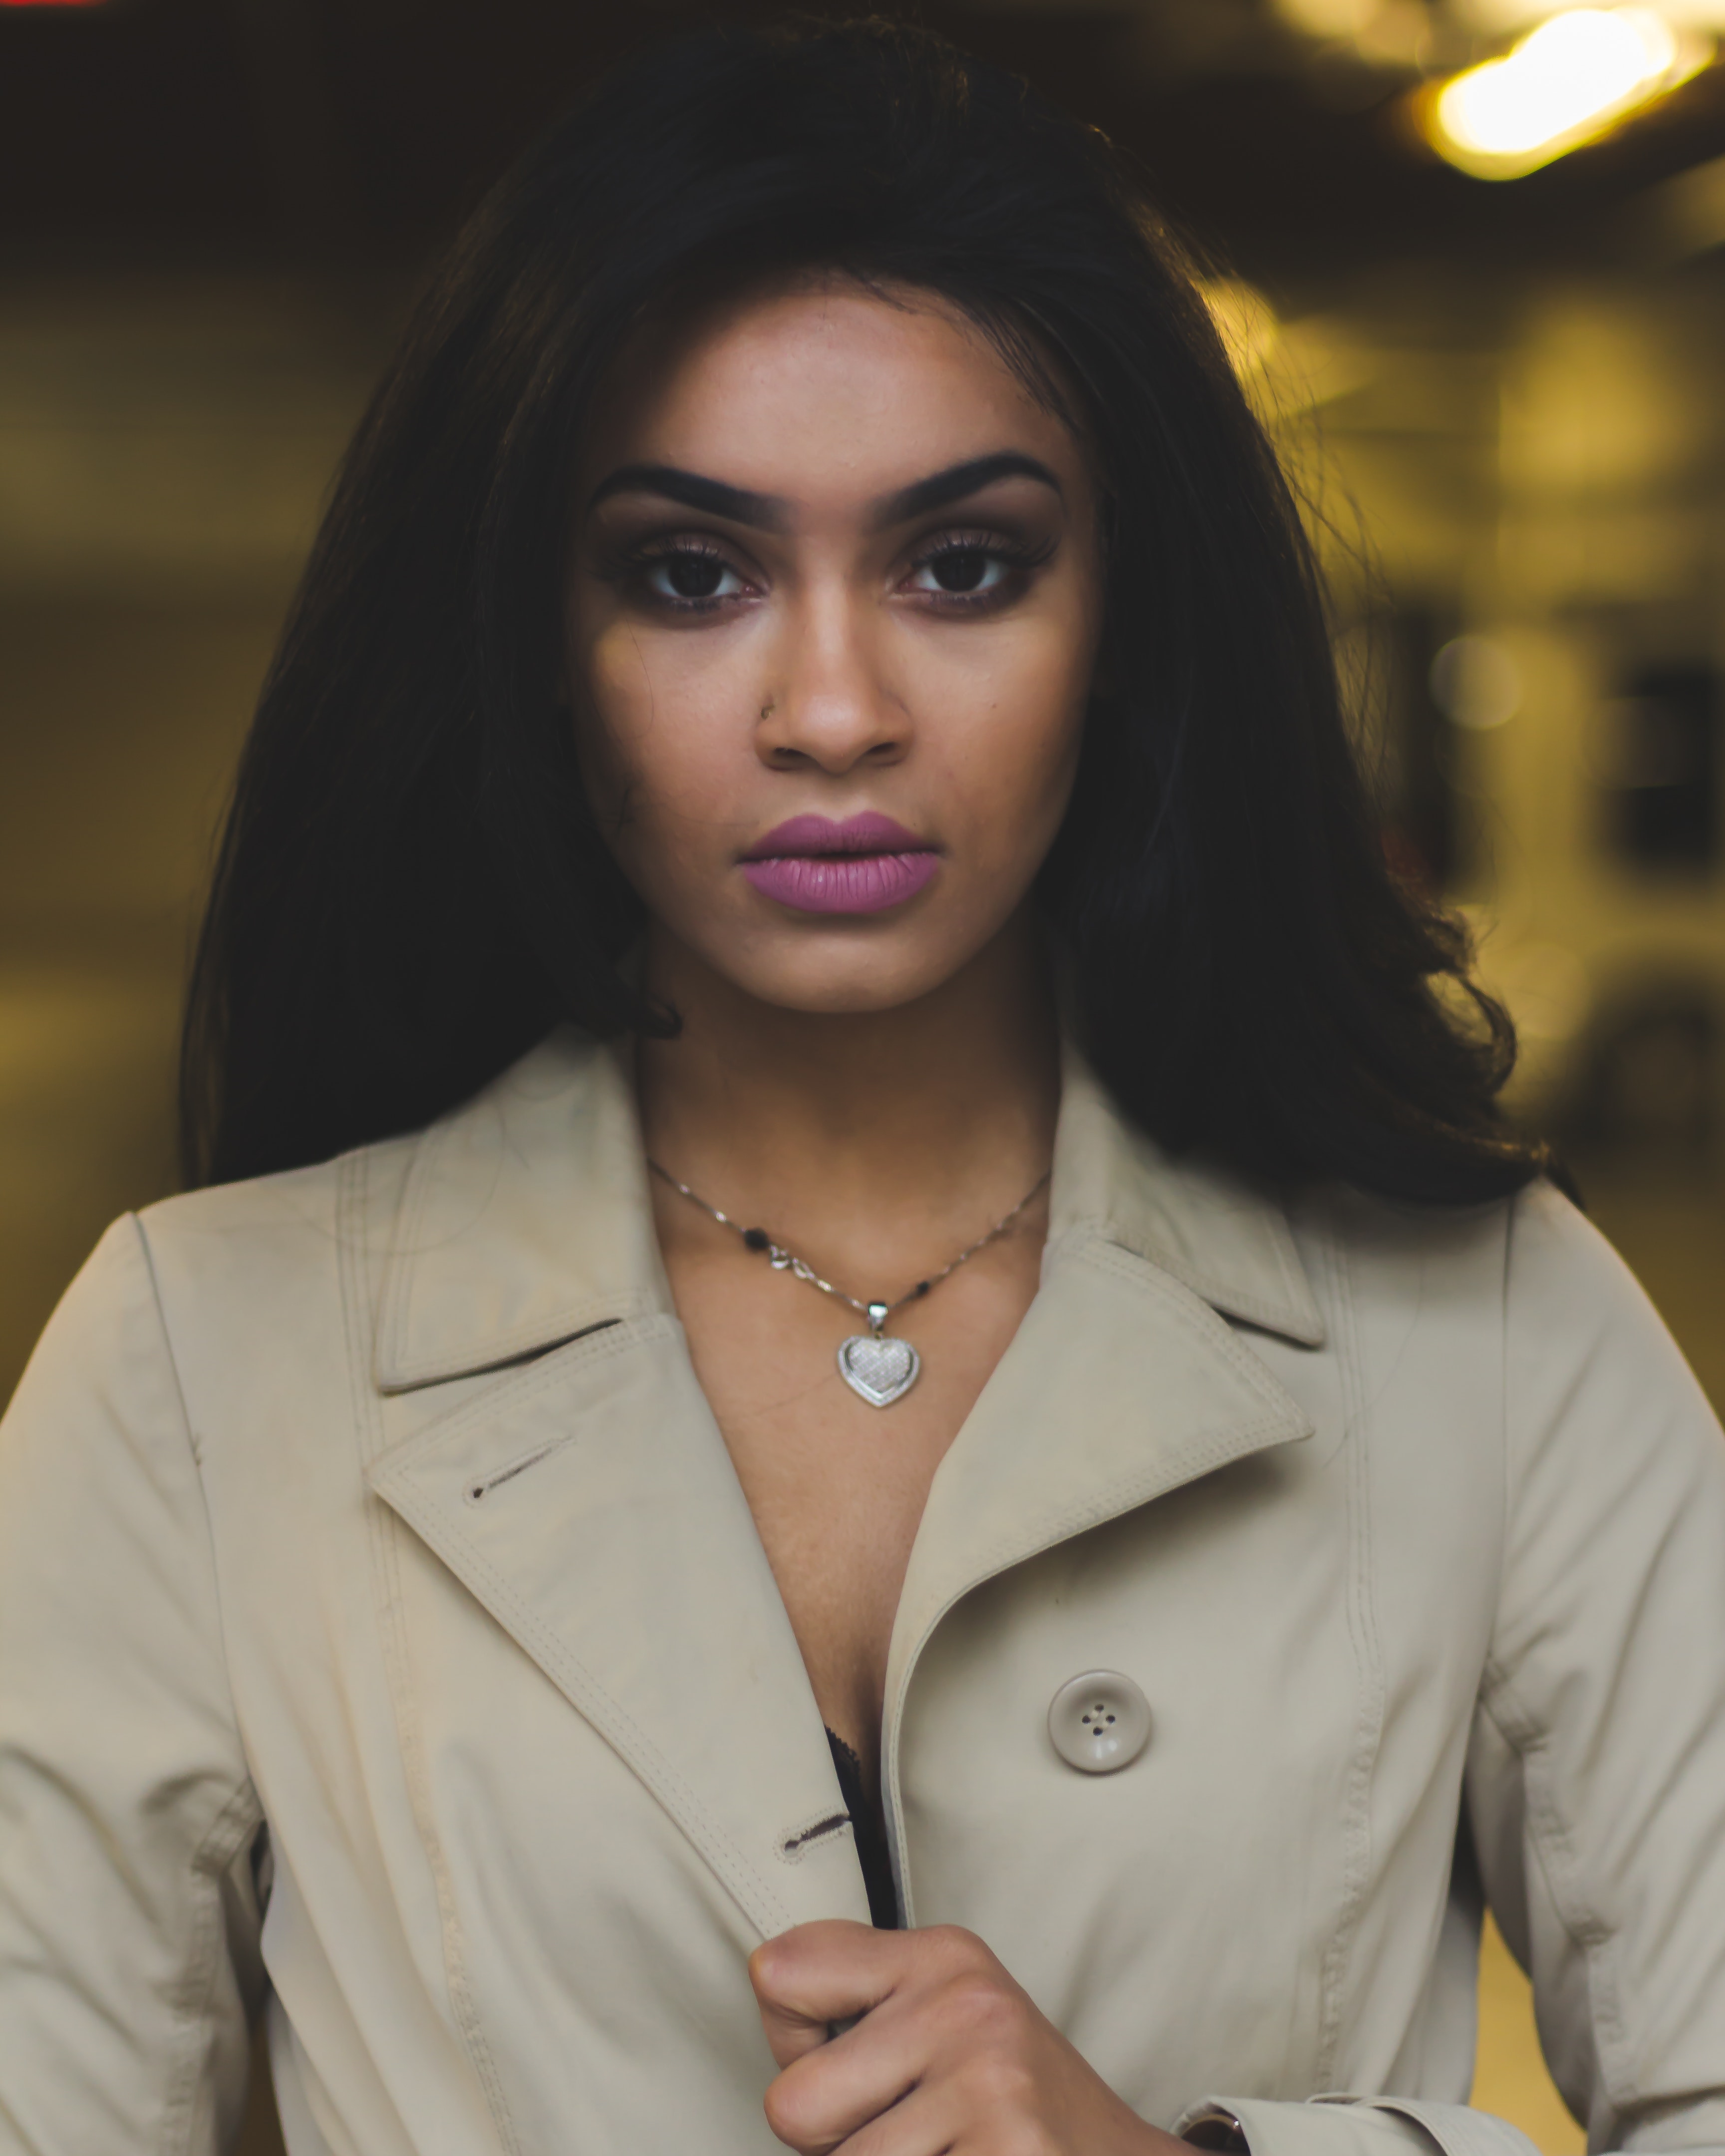
face, hair, lip, eyebrow, beauty, trench coat, fashion, outerwear, eye, coat, brown hair, black hair, blazer, Material property, long hair, fashion design, jacket, model, beige, street fashion, top, layered hair